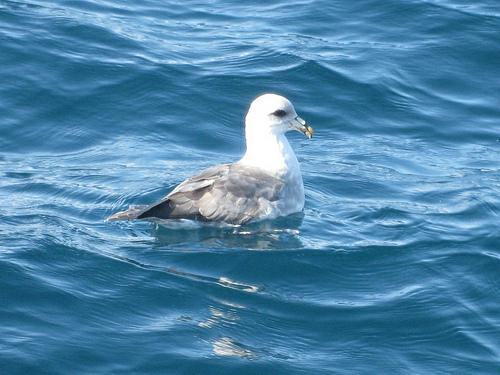
A photo of a northern fulmar